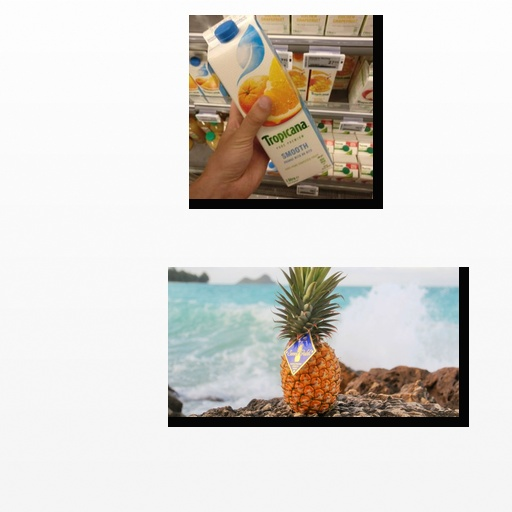
Food items: mixed_juice, pineapple